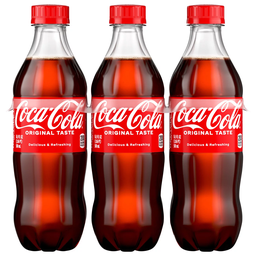
Label: plastic